Geordie Shore series 21

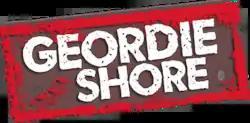

The twenty-first series of "Geordie Shore", a British television program based in Newcastle upon Tyne, began airing on 28 July 2020 and concluded following eight episodes on 15 September 2020. The series was due to begin earlier in the year, but due to the COVID-19 pandemic, production on the series was put on hiatus. Ahead of the series it was confirmed that three new cast members had joined the show, Ant Kennedy, Louis Shaw, and former "The X Factor" and "Celebrity Big Brother" contestant Amelia Lily. These replace former cast Sam Gowland and Tahlia Chung. During the series Nat Phillips and Beau Brennan made their final appearance.